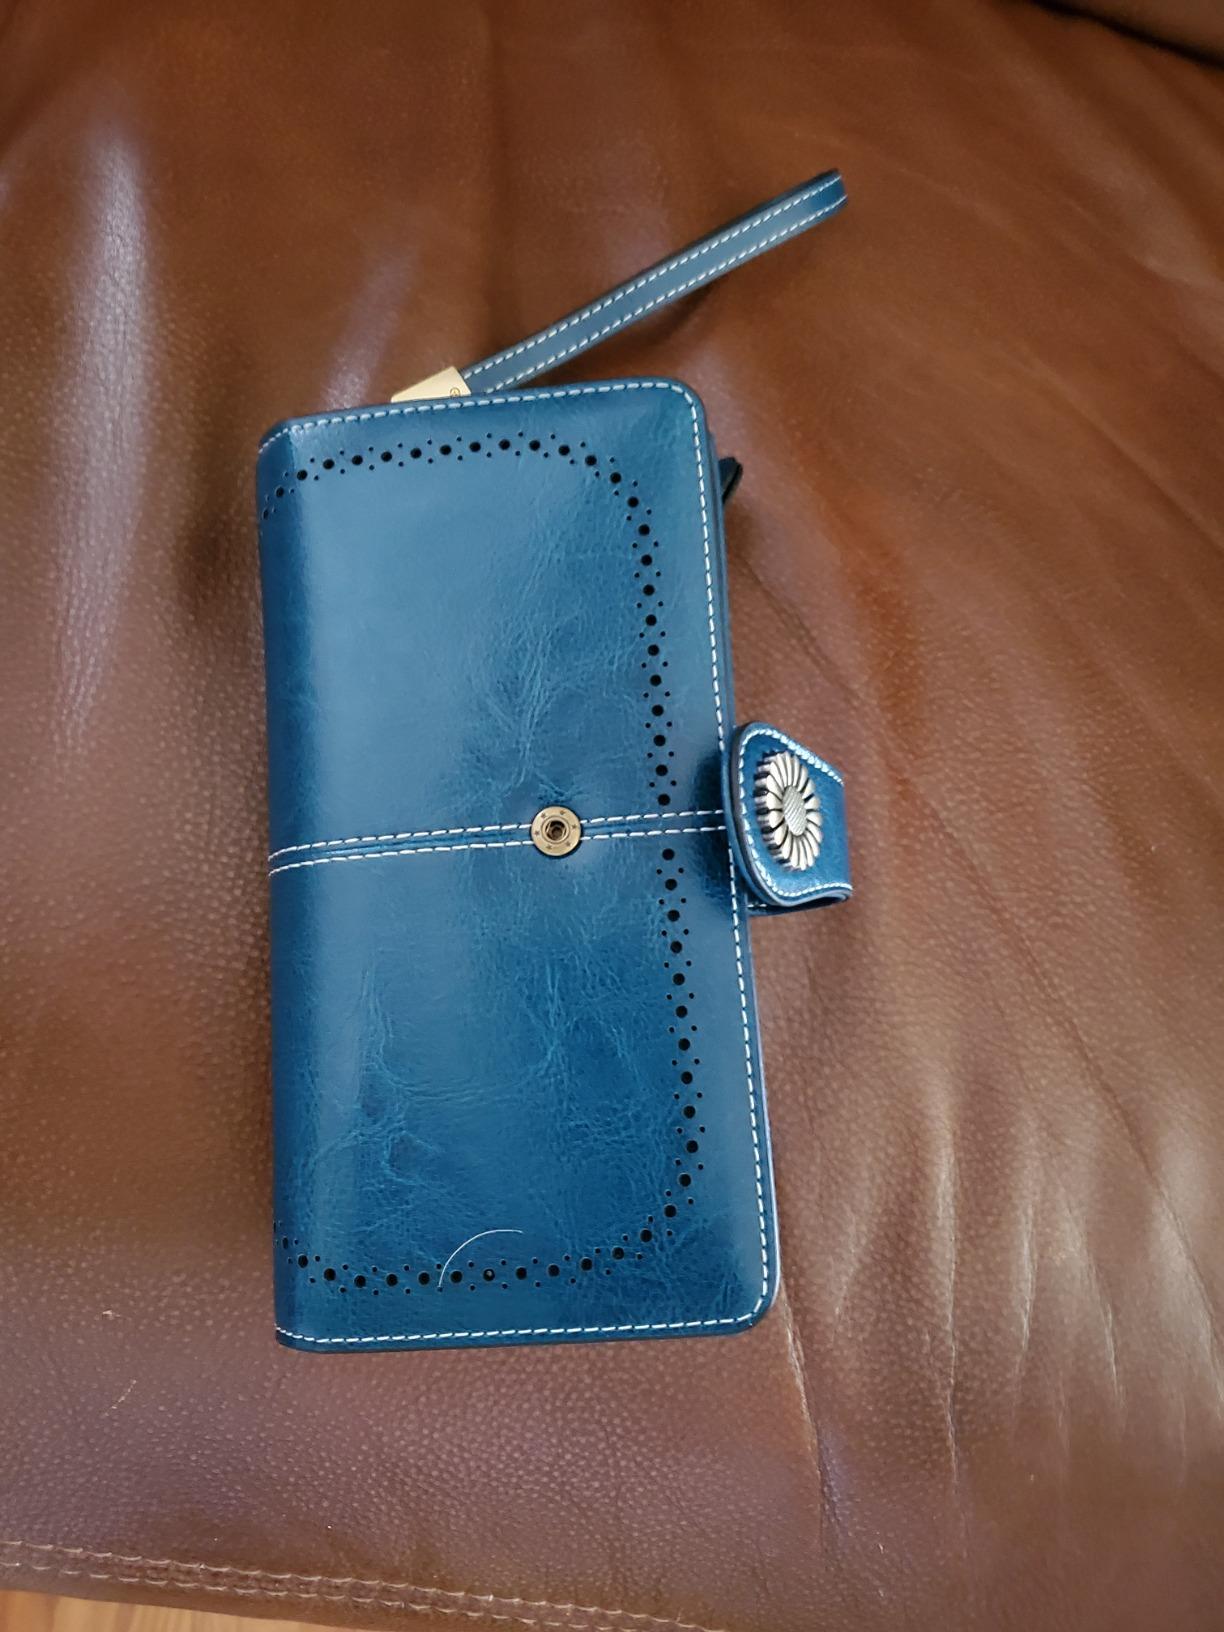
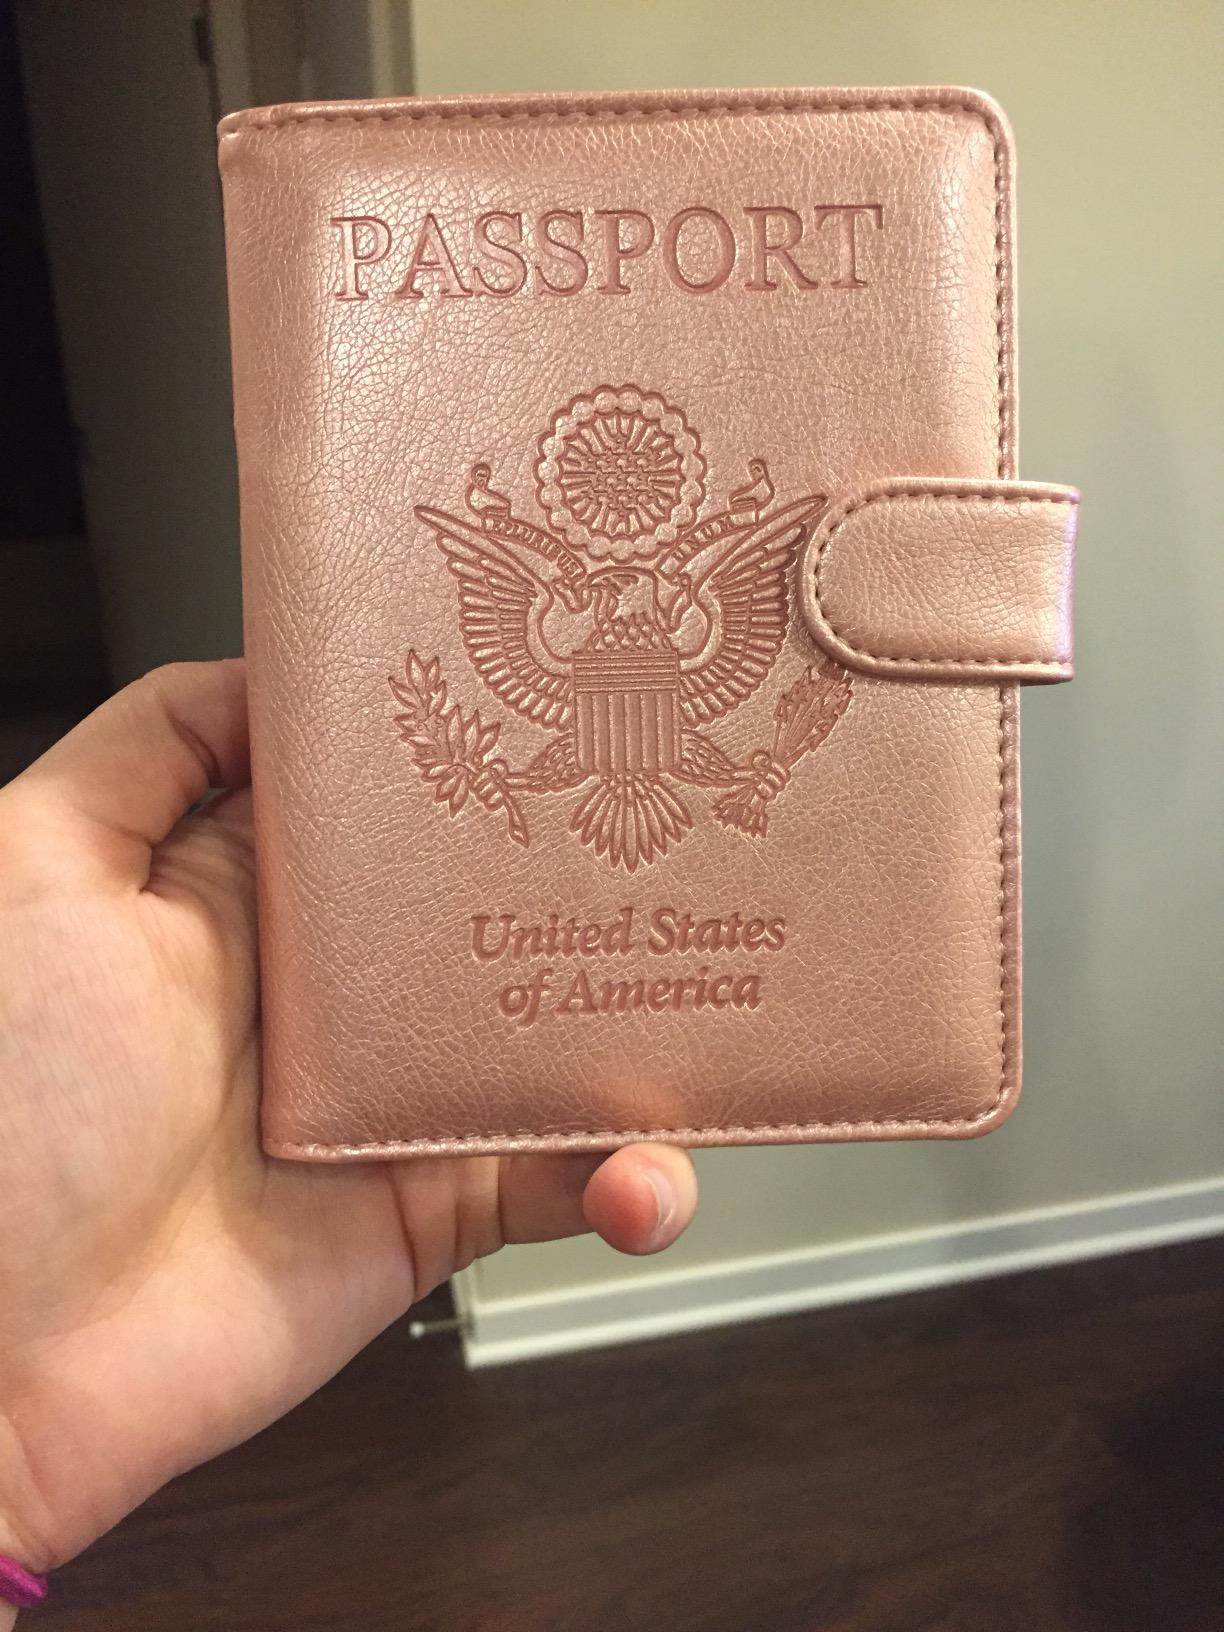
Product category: accessories_wallet
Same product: no